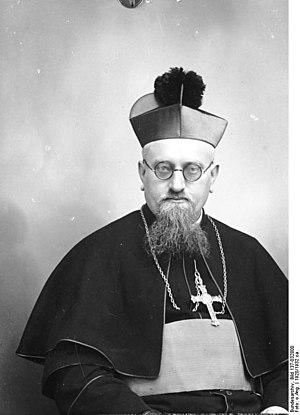
Georg Weig, né le 14 décembre 1883 à Beratzhausen et mort le 3 octobre 1941 à Tsingtao, est un missionnaire catholique allemand de la société du Verbe-Divin qui fut évêque in partibus, et vicaire apostolique de Tsingtao en Chine et en fit bâtir la cathédrale Saint-Michel.